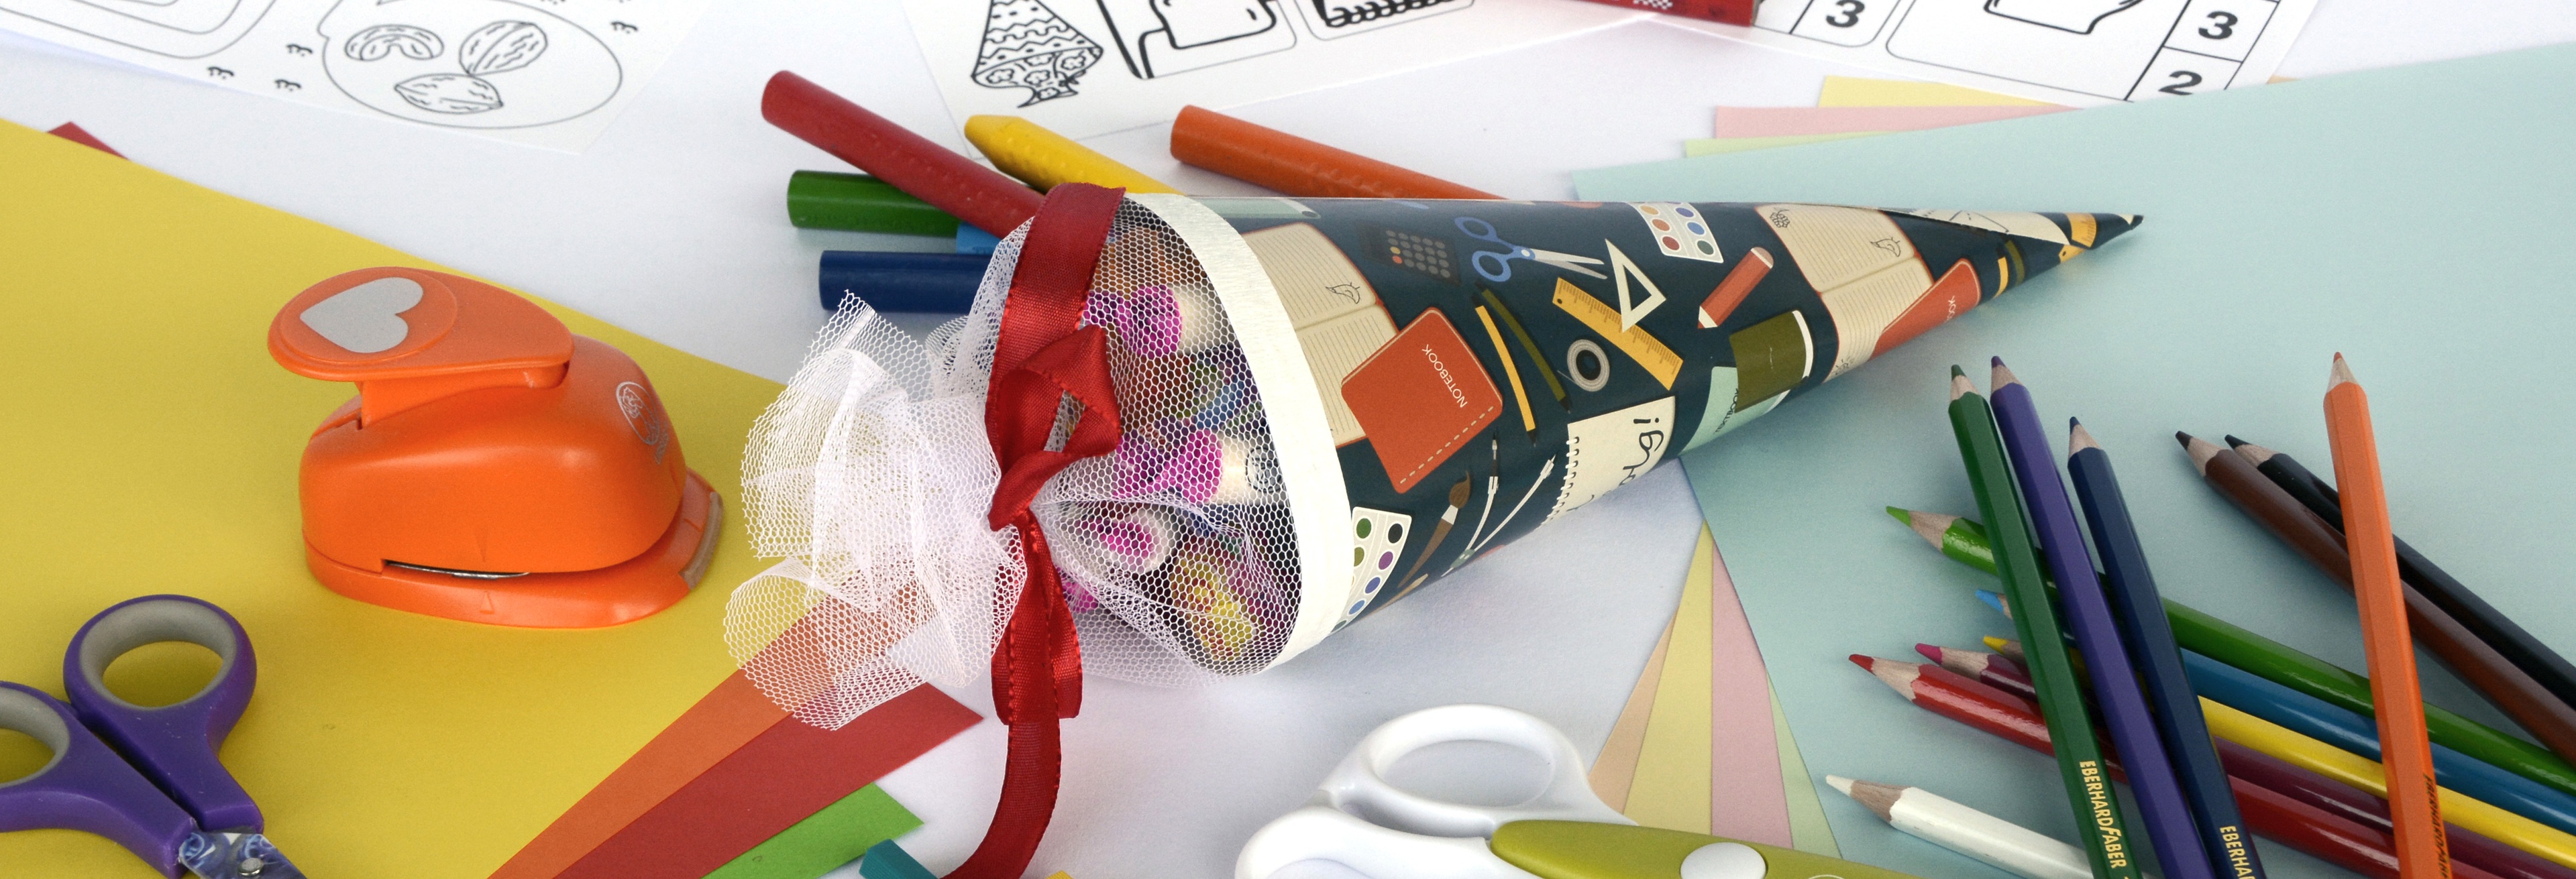
pencil, color, banner, training, paint, colorful, paper, eraser, education, cut, art, chalk, pens, candy, stationery, school, crayons, draw, surprise, pointed, scissors, coupon, erase, tinker, colored pencils, colour pencils, header, head image, back to school, exercises, schult te, first graders, school launch, zuckert te, first class, writing accessories, colorful paper, felt tip pens